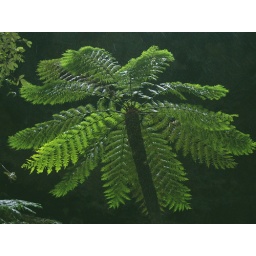
This fern was loving the spray from a nearby waterfall and the pocket of sun from the opening in the rock walls.